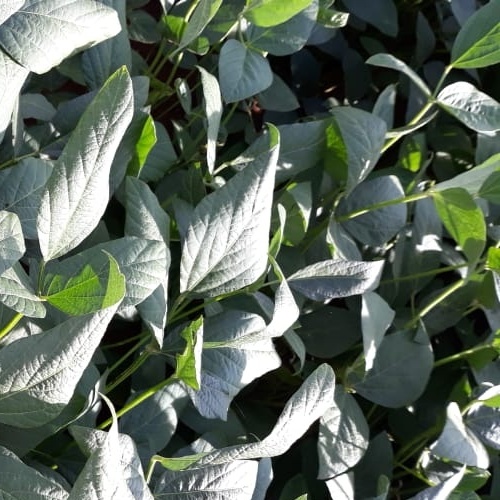
Label: Healthy